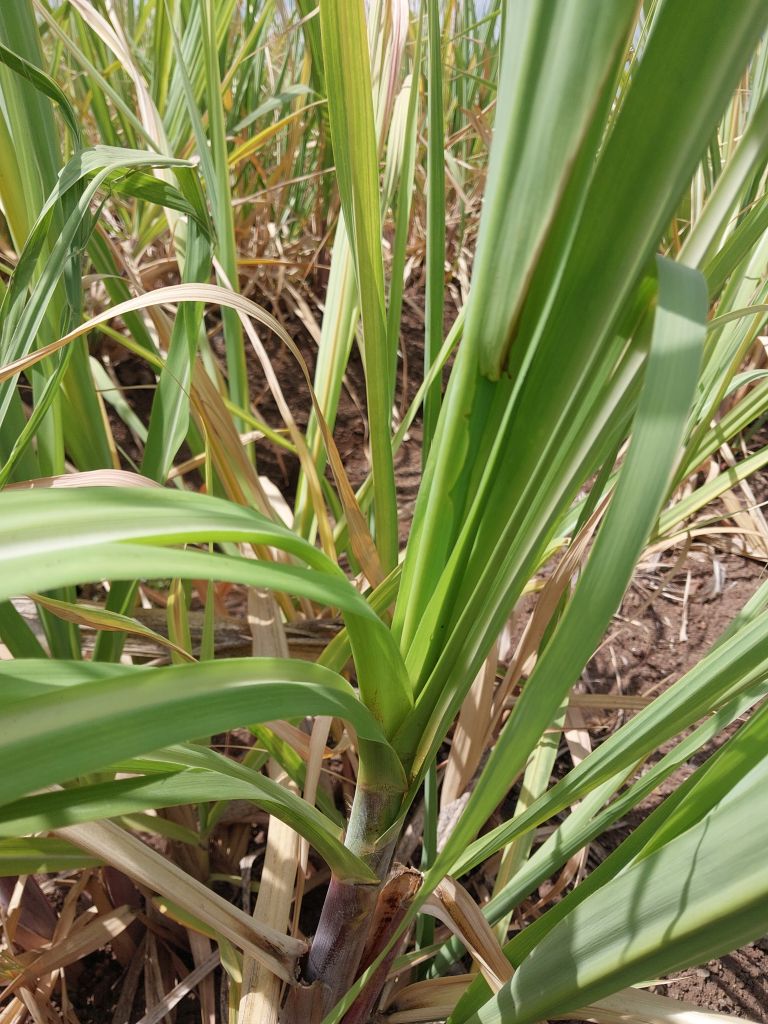
Label: Pokkah Boeng